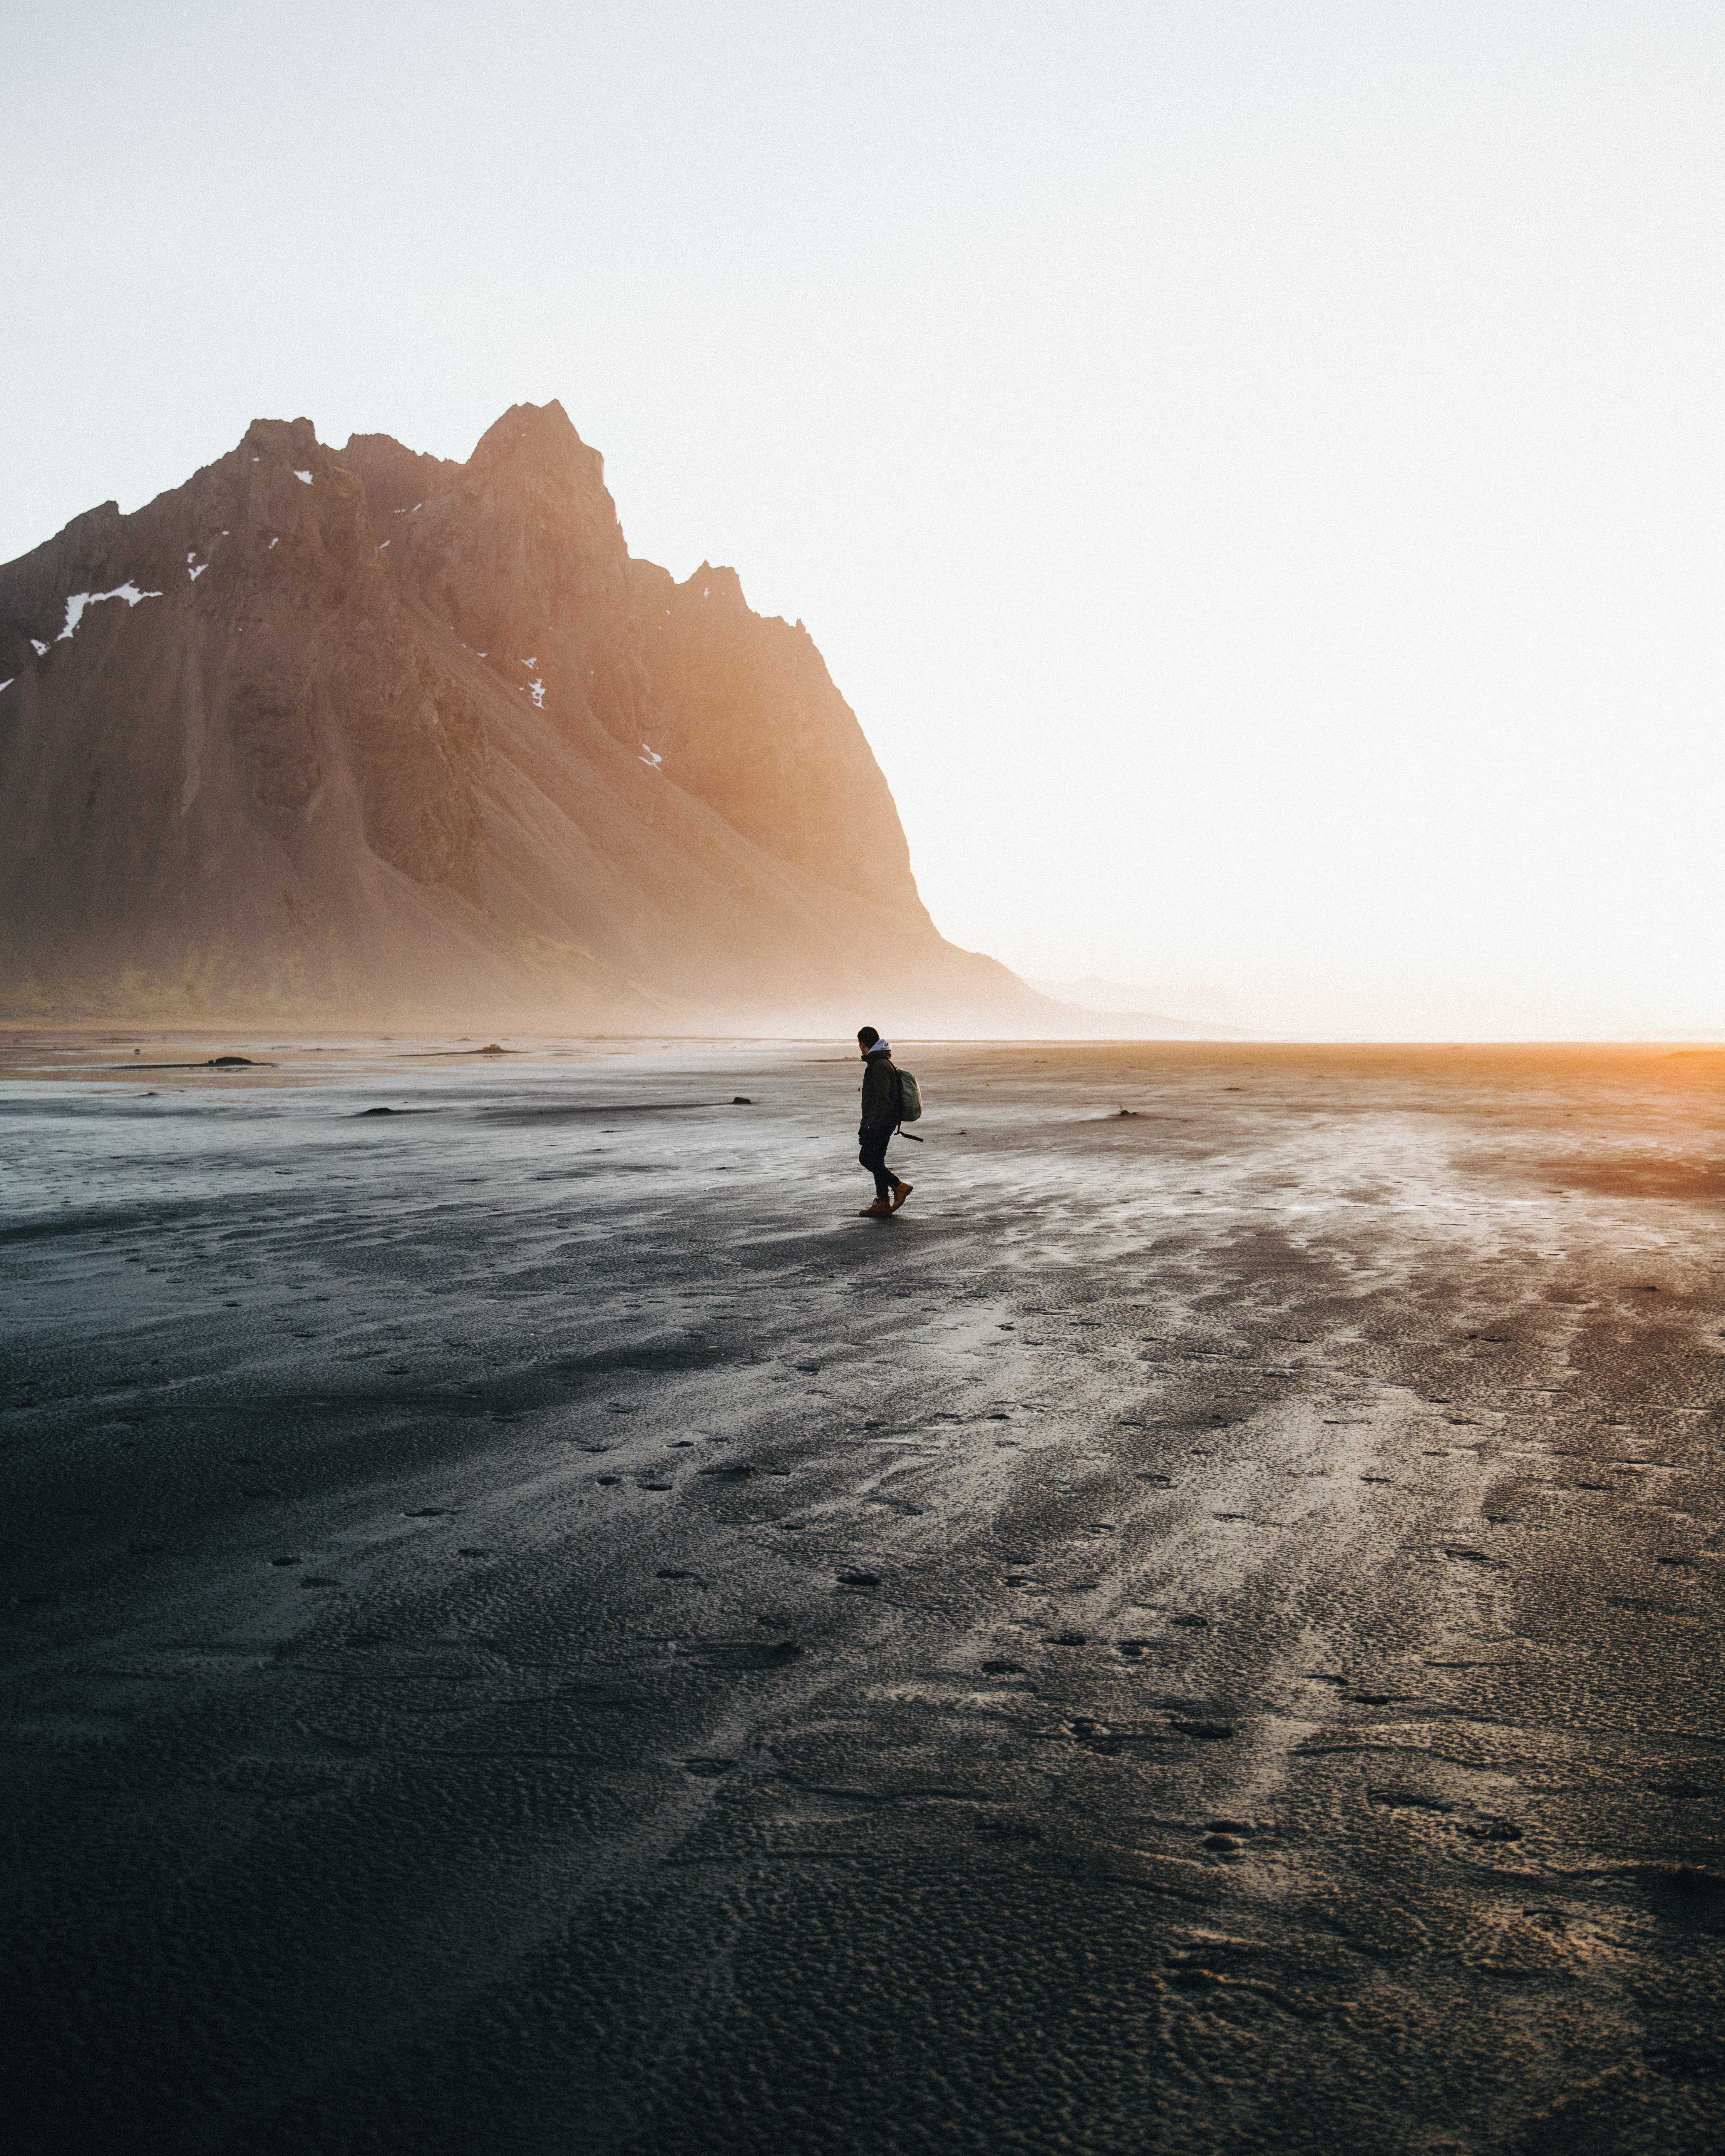
sky, wave, atmospheric phenomenon, natural environment, sea, landscape, calm, sand, wadi, ocean, horizon, coast, rock, photography, desert, sunlight, tide, stock photography, aeolian landform, mountain, surfing, terrain, wind wave